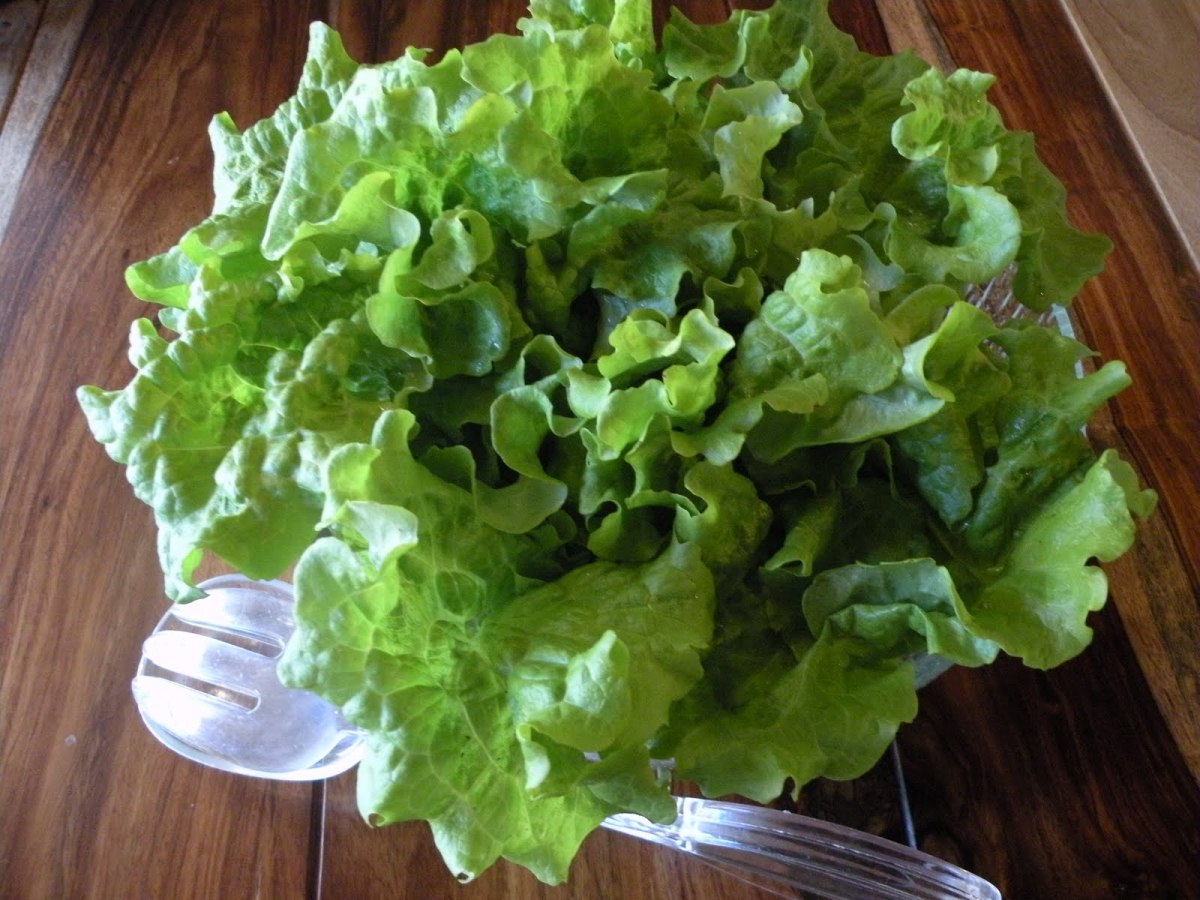
Label: lettuce